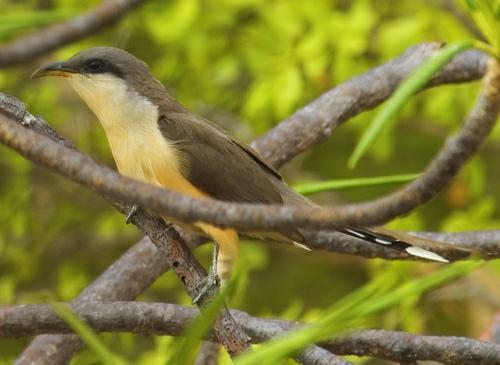
A photo of a mangrove cuckoo